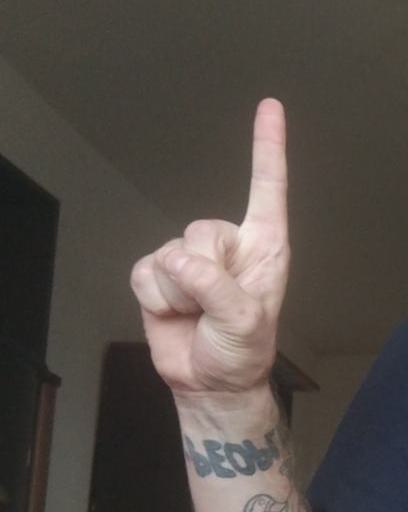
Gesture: one